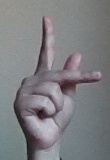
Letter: dha